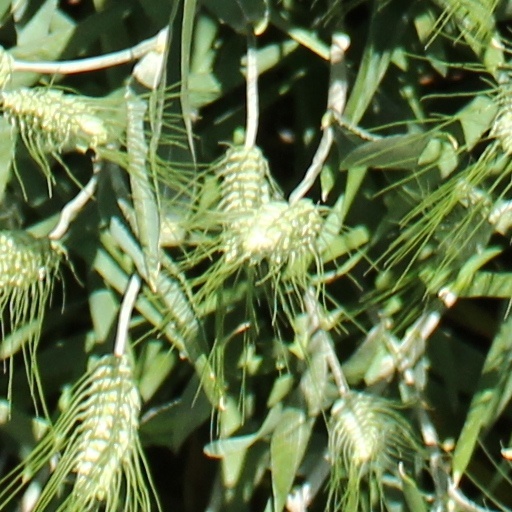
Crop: wheat